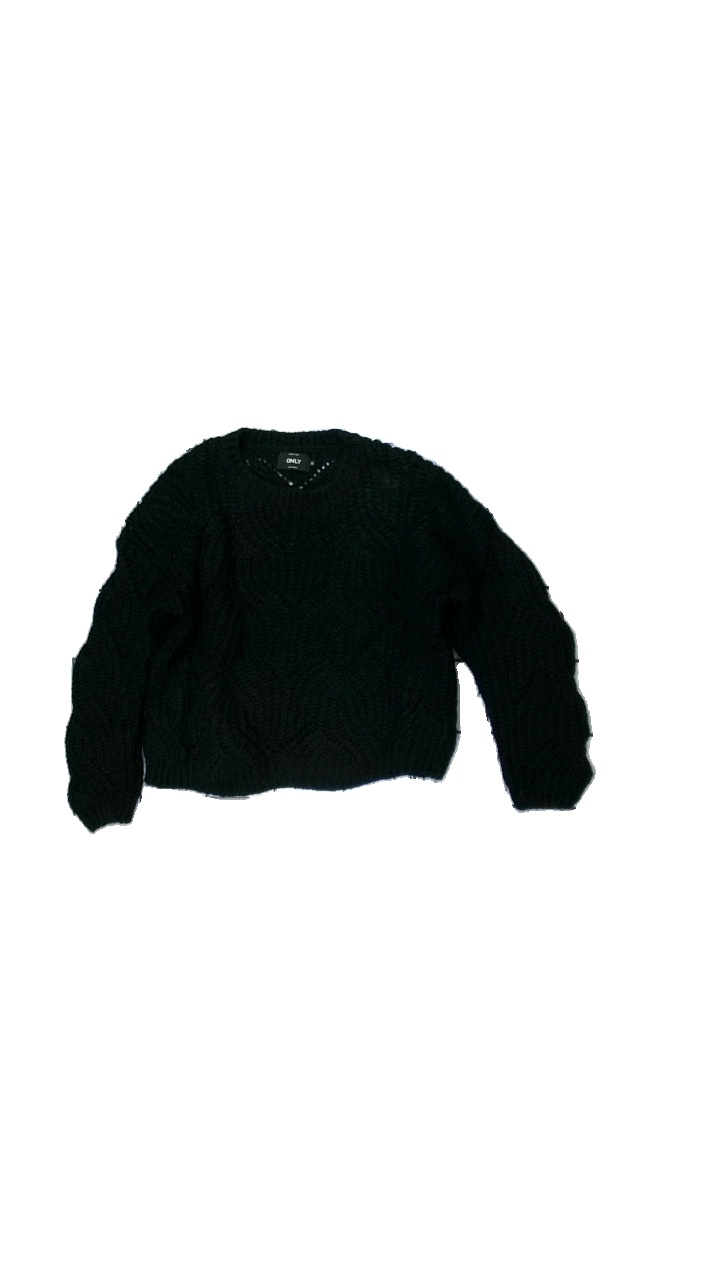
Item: Sweater (Ladies)
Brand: Only
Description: Black knitted sweater
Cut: Regular
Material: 62% acryl 38% Nylon
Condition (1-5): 5
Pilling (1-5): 5
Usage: Reuse
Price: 50-100